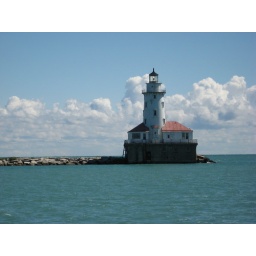
The lighthouse off of the Chicago River, with puffy clouds in the background